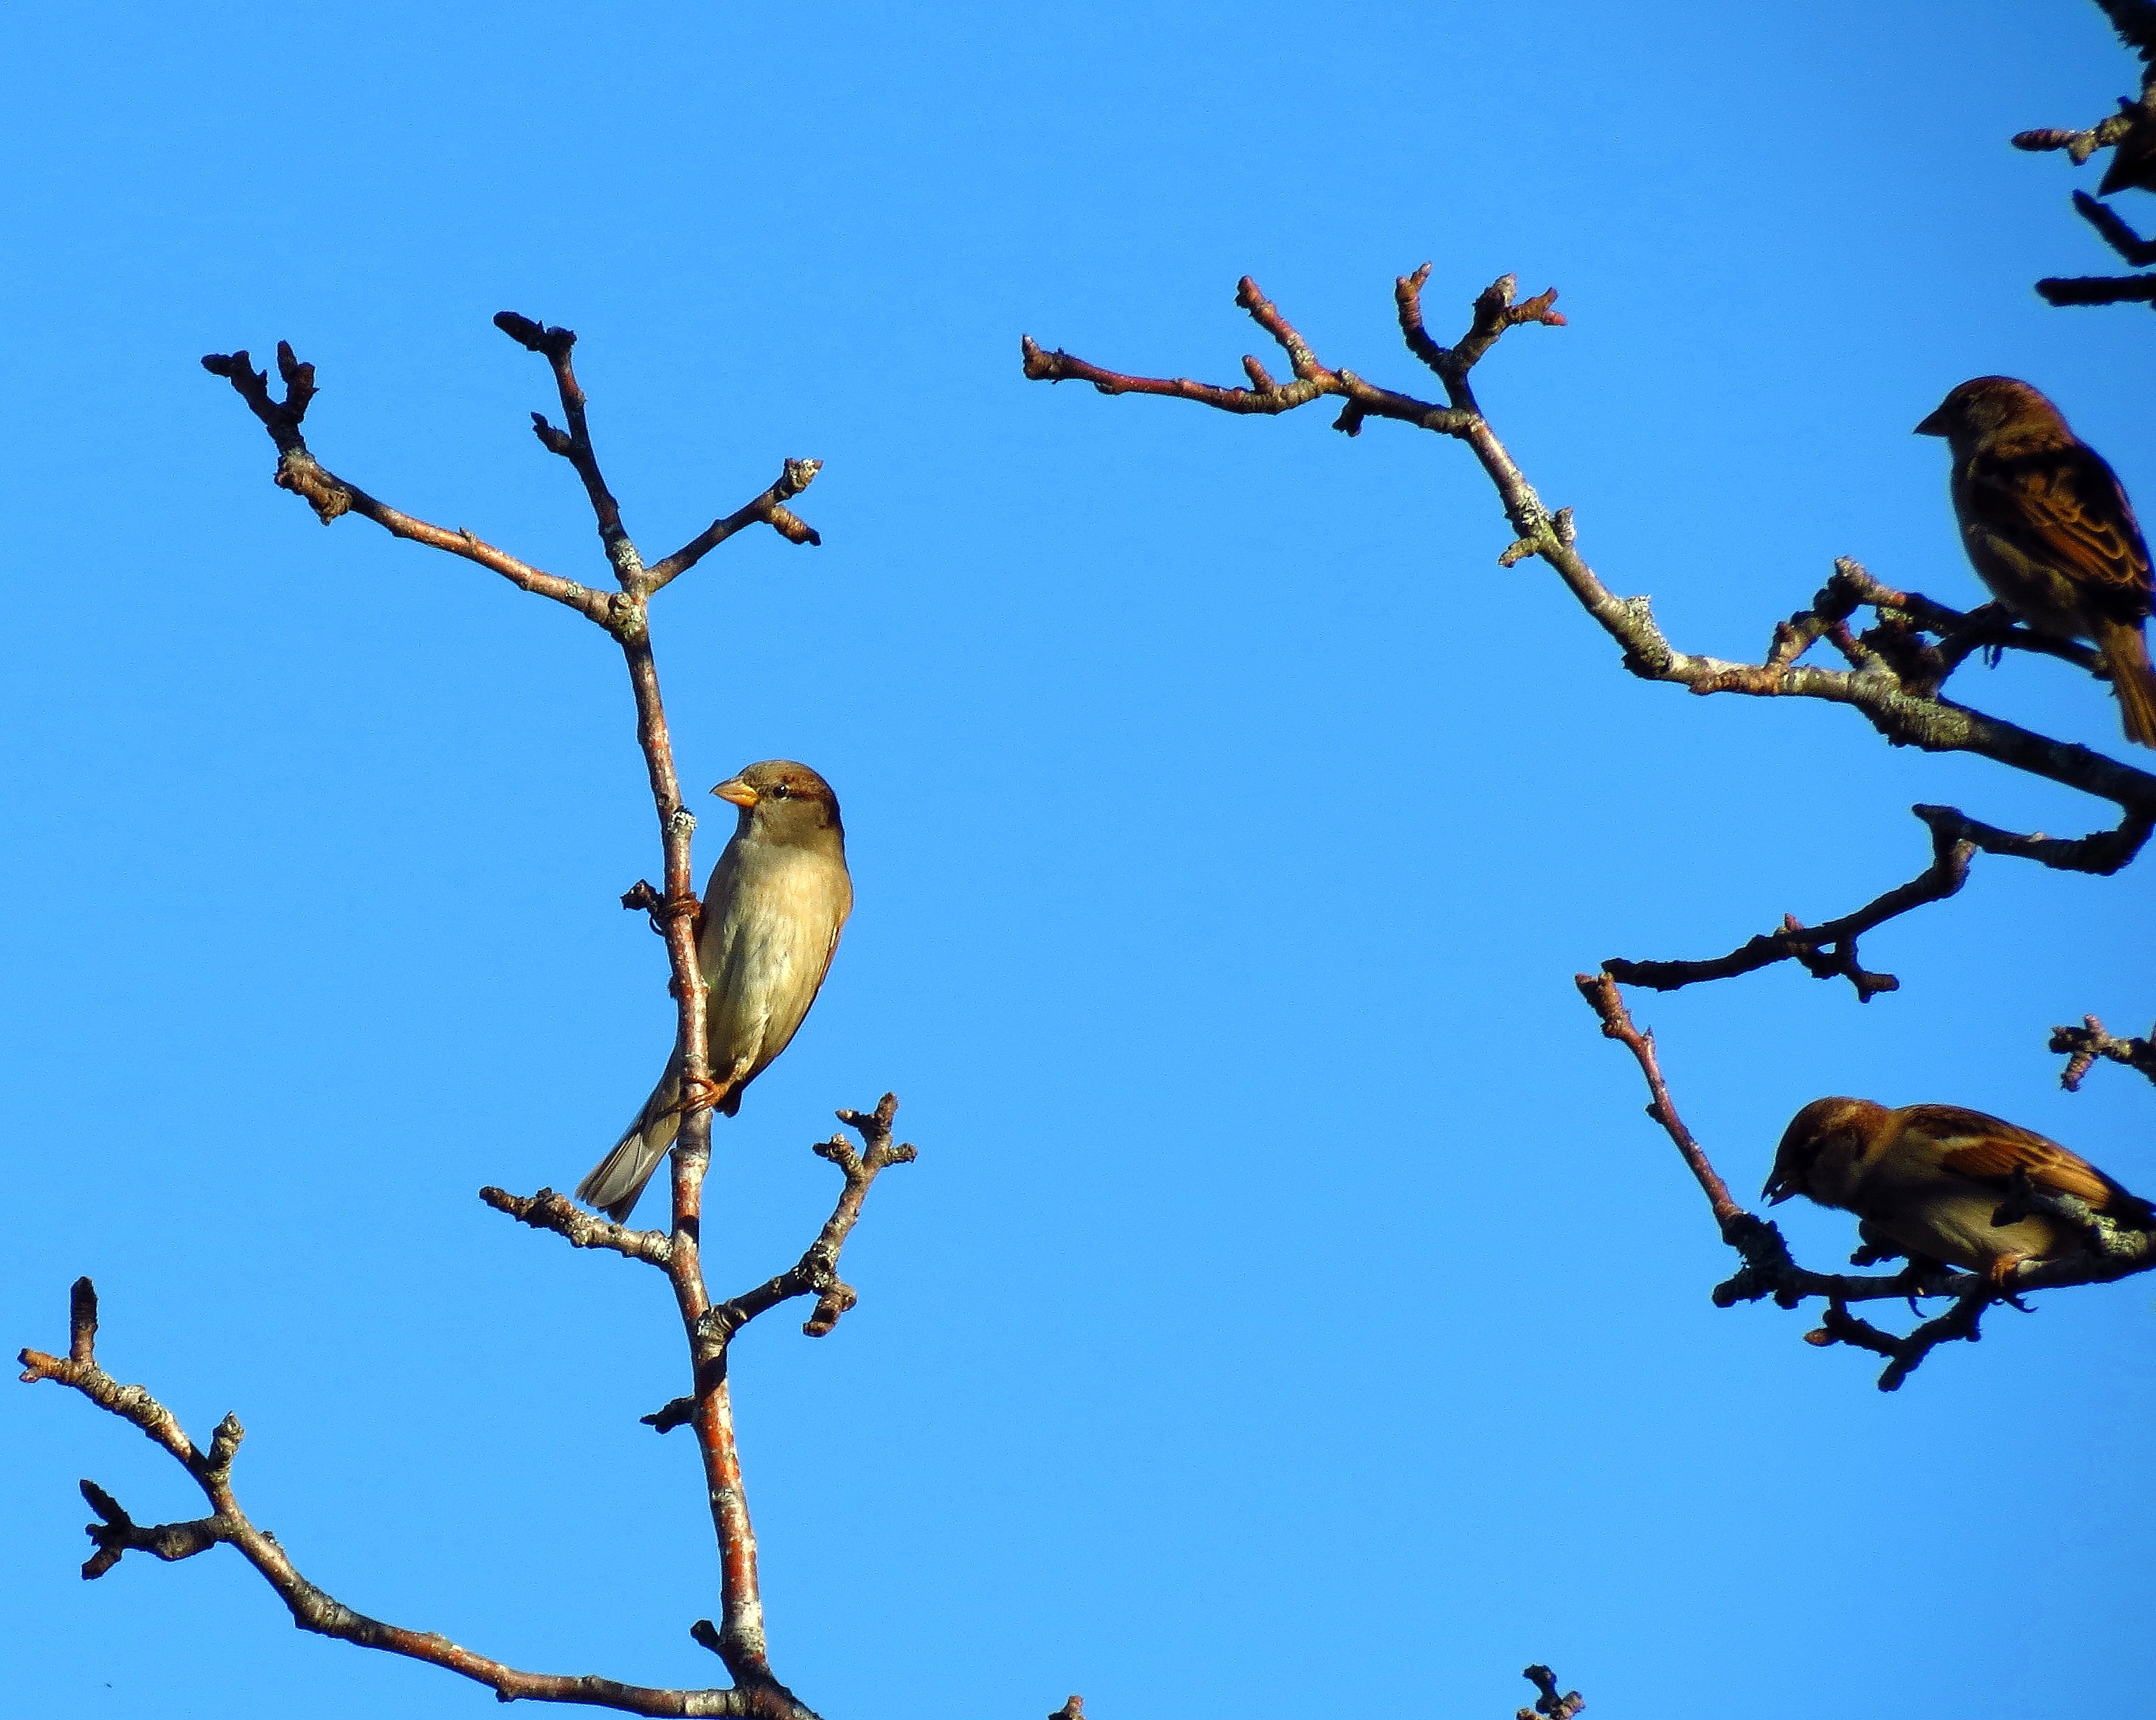
tree, nature, branch, bird, sky, flower, wildlife, flora, fauna, aves, animals, vertebrate, pajaros, animales, perching bird, animal migration